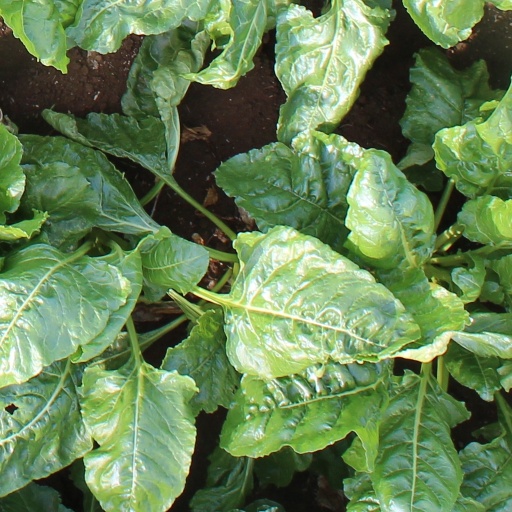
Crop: sugar beet